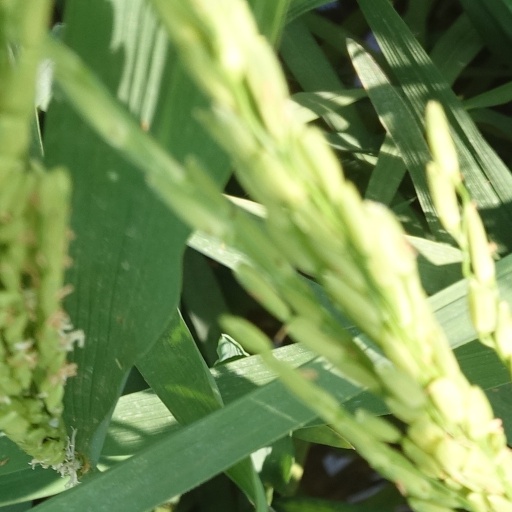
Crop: rice